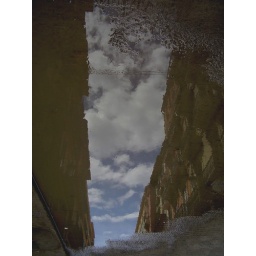
Reflection in the water on the pavement in the C / Quart de Valencia after rain